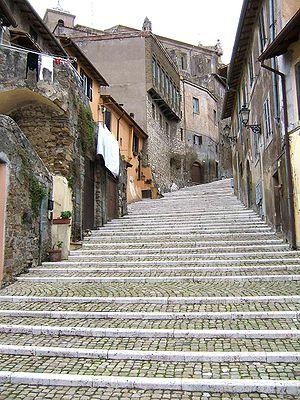
Préneste est une ancienne ville du Latium à 37 km à l'est de Rome. Actuellement nommée Palestrina, la ville était située sur une hauteur stratégique des Apennins.